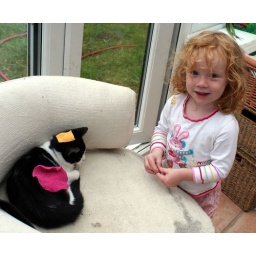
Let sleeping cats be covered in doll's house towels and rugs...